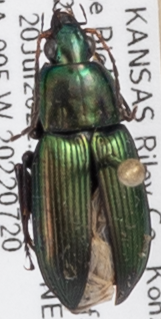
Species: Poecilus chalcites
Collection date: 2022-07-20
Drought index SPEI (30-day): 0.718
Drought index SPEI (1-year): -0.276
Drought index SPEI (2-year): -0.24